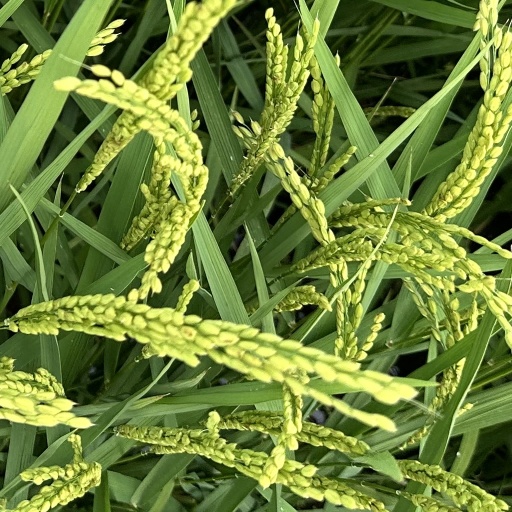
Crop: rice